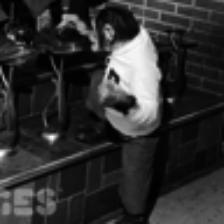
Label: NonHuman